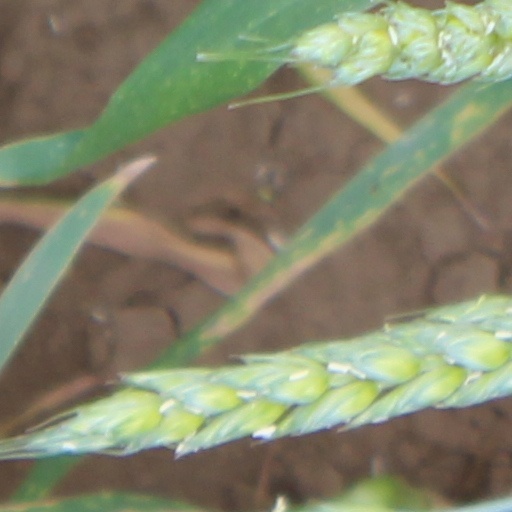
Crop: wheat